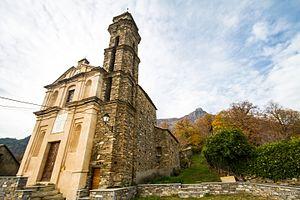
L'église Sant'Andrea de Camnpana (Corse)
Campana est une commune française située dans la circonscription départementale de la Haute-Corse et le territoire de la collectivité de Corse. Le village appartient à la piève d'Orezza, en Castagniccia.